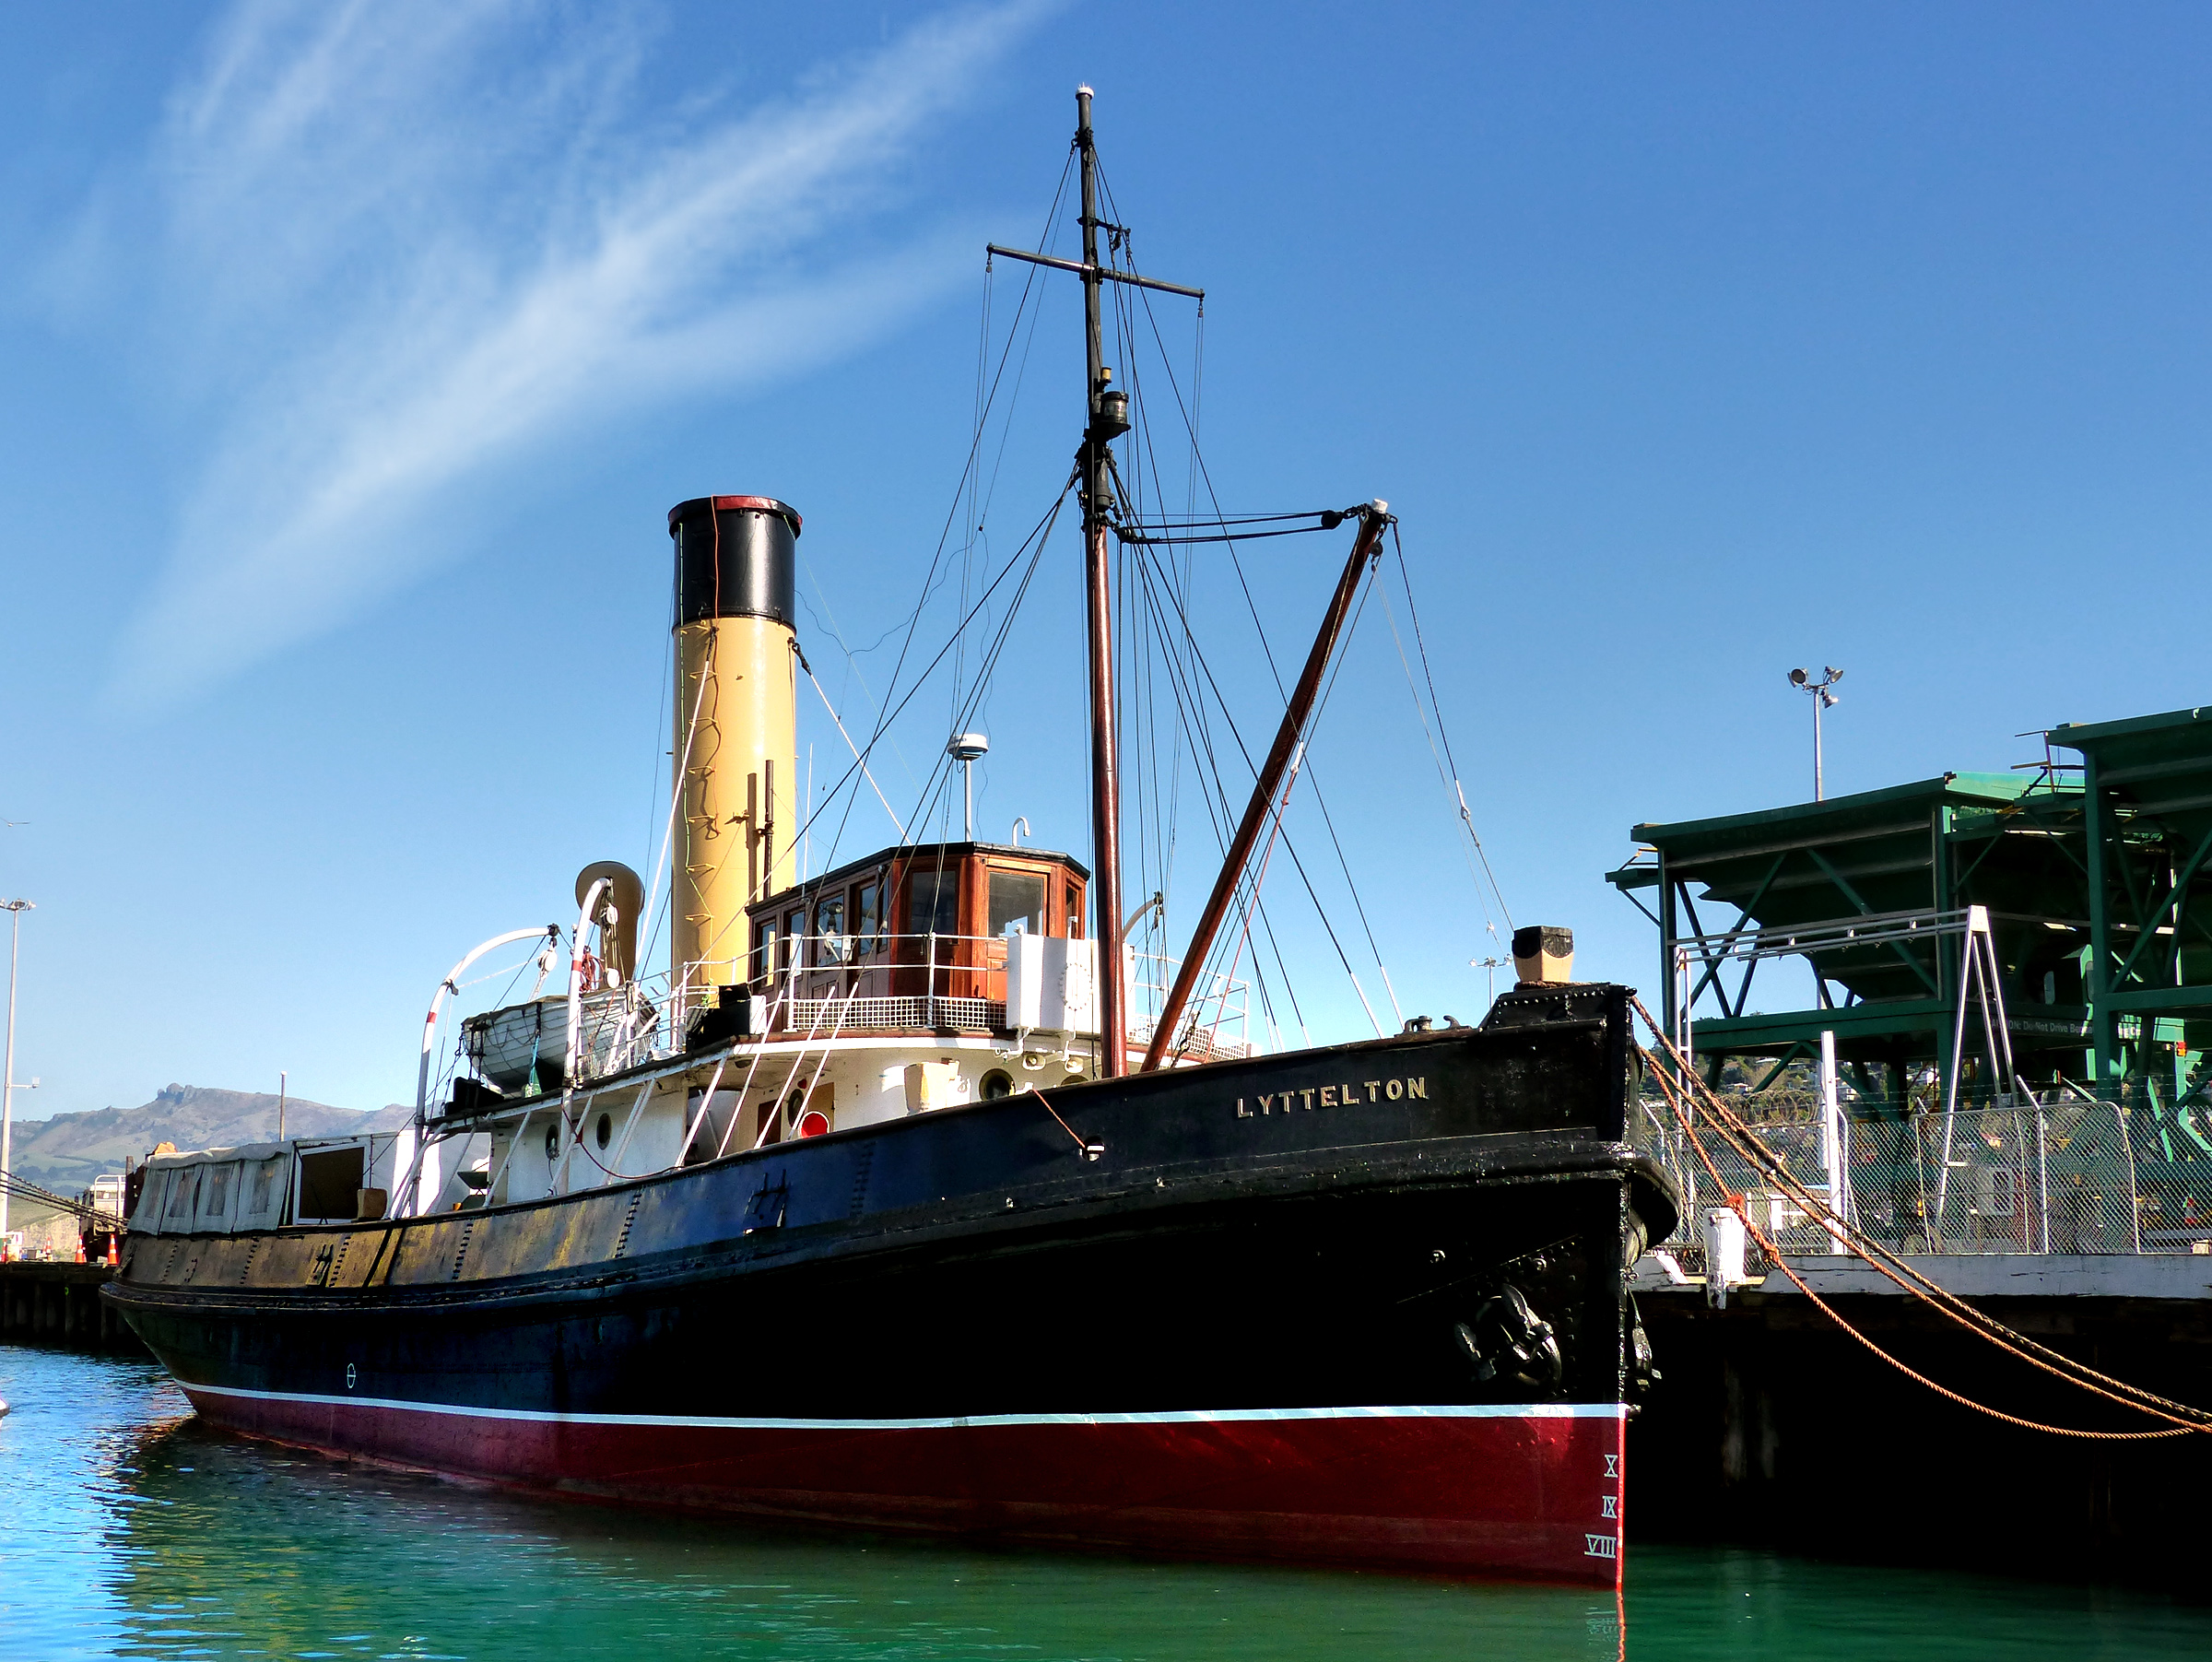
sea, boat, ship, vehicle, harbor, port, waterway, publicdomain, channel, tugboat, watercraft, panasonicdmcfz200, steamboat, historicsteamship, fishing vessel, freight transport, tank ship, bulk carrier, fishing trawler